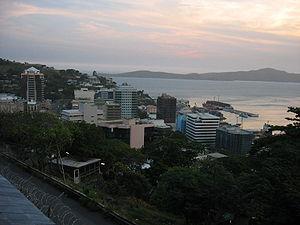
Port Moresby est la capitale de Papouasie-Nouvelle-Guinée et de sa province centrale. Elle est située sur les rives du golfe de Papouasie et compte plus de 300 000 habitants.